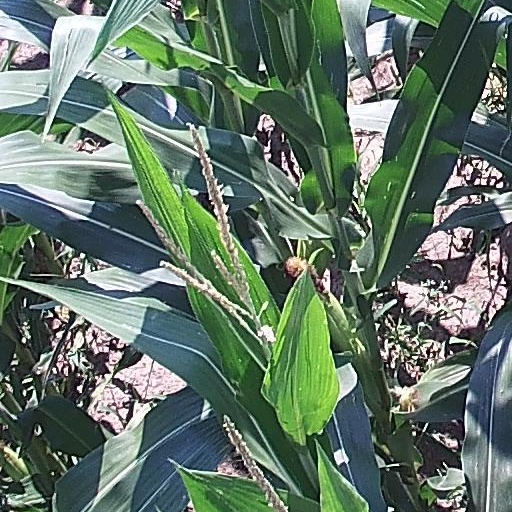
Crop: maize; corn